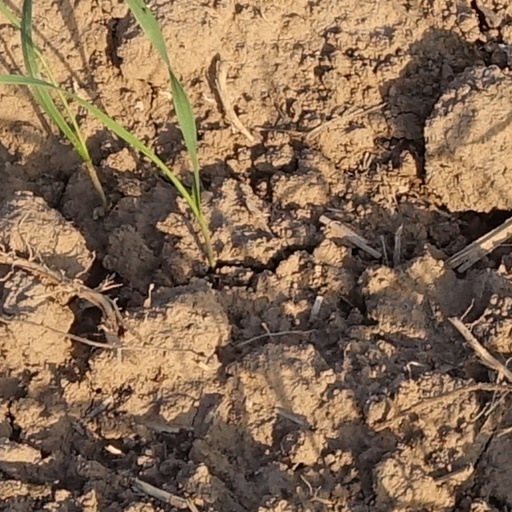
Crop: wheat